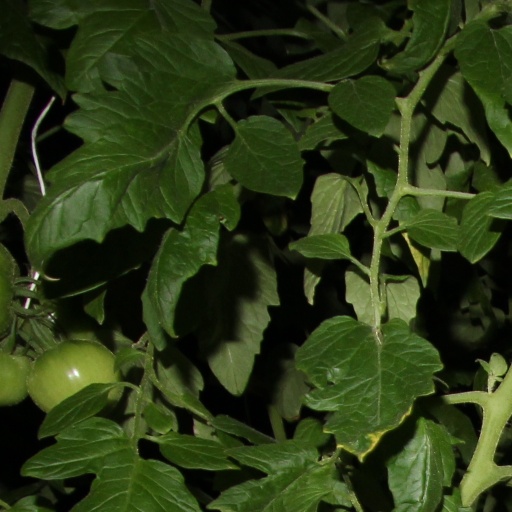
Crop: tomato